Etnovyr

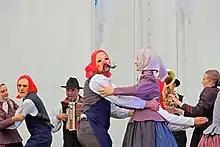
Stage Performance

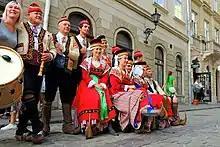
A musicians from the French folk group "Les Bethmalais" in Lviv (2019)

Etnovyr is the annual International Folklore Festival that has taken place in Lviv on the eve of Ukraine Independence Day since 2008 under the auspices of International Council of Organizations of Folklore Festivals and Traditional Arts (CIOFF) under UNESCO and is organised by Non-governmental organization "Etnovyr" and Event Management Company. The festival takes place in downtown.